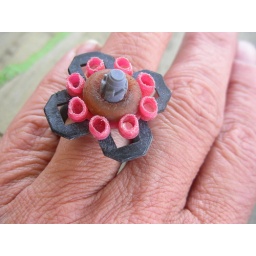
found object ring: bits of plastic found on street and beaches in NZ - sanded, shaped and superglued together.